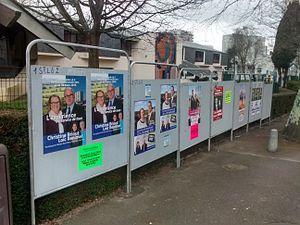
Élections départementales au bureau de vote de Calmette et Guérin
Les élections départementales ont lieu les 22 et 29 mars 2015.